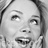
Emotion: surprise